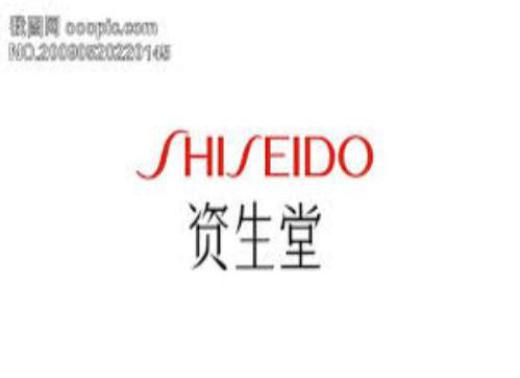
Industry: Necessities